Battle of the Pelennor Fields

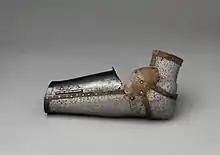
A left-arm vambrace; the bend would be placed at the knight's elbow

Julaire Andelin, in the "J.R.R. Tolkien Encyclopedia", writes that prophecy in Middle-earth depended on characters' understanding of the Music of the Ainur, the divine plan for Arda, and was often ambiguous. Thus, Glorfindel's prophecy "not by the hand of man will [the Lord of the Nazgûl] fall" did not lead the Lord of the Nazgûl to suppose that he would die at the hands of a woman and a hobbit (Éowyn and Meriadoc).